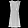
Label: Dress